Ukrainian American Veterans

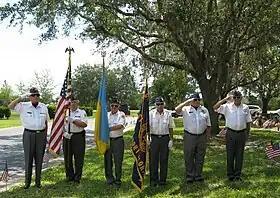
Members of UAV Florida Post 40 mark Memorial Day

Many Posts also commemorate Ukrainian Independence Day as a holiday, which was observed on January 22 in the past. After 1991, the date of observance was changed to August 24.